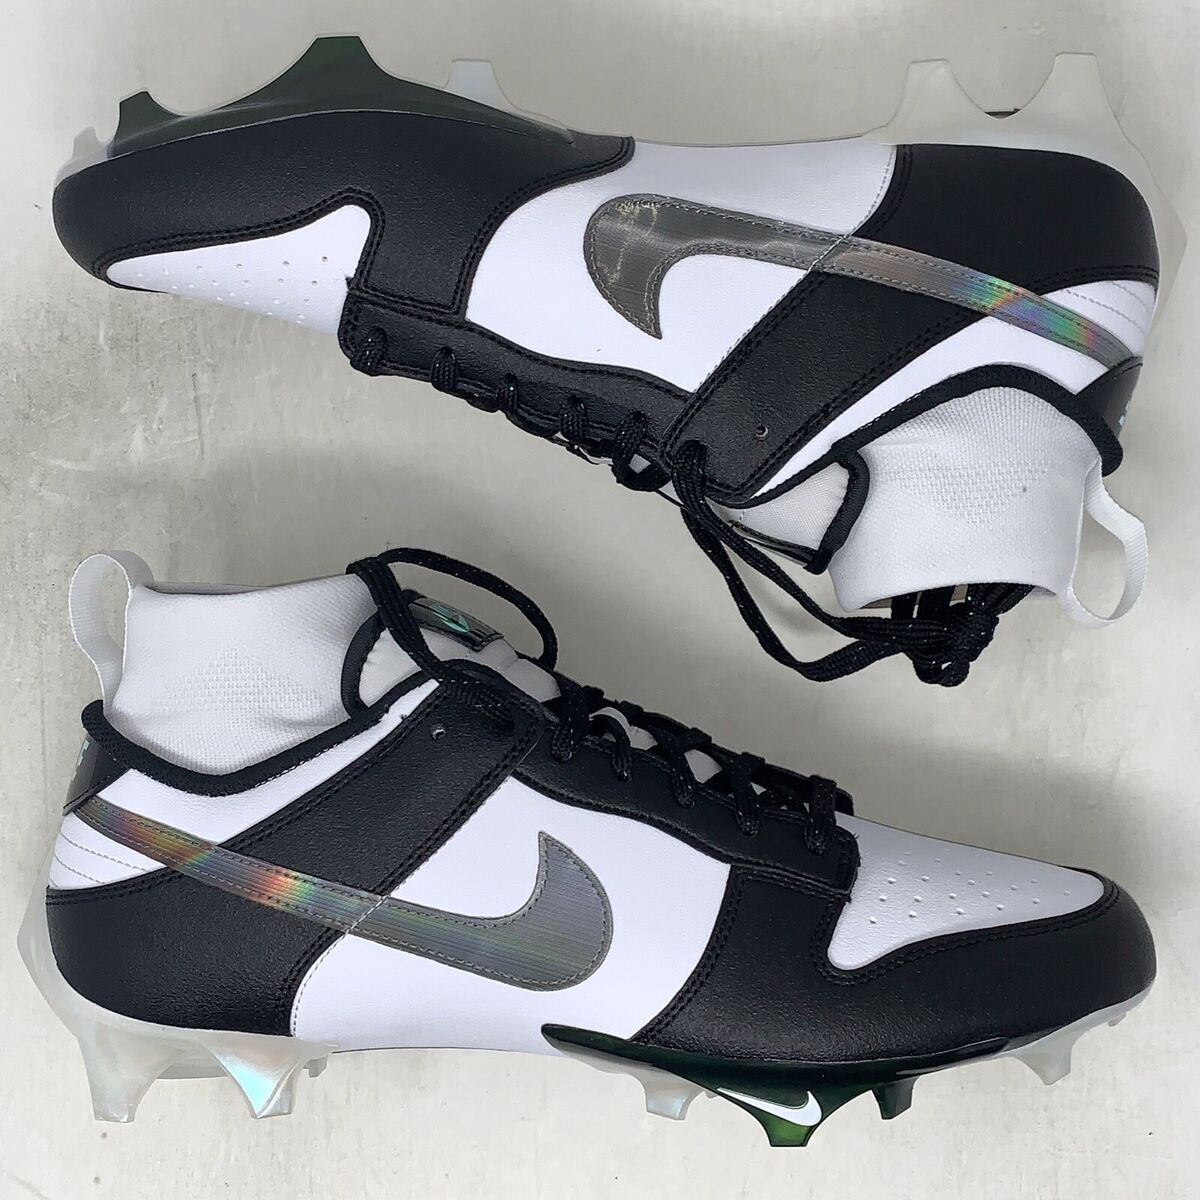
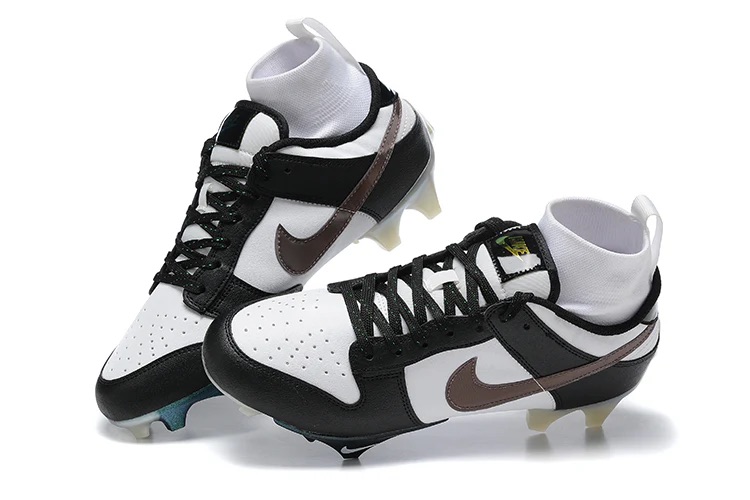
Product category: misc
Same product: yes